Nipple reconstruction surgery

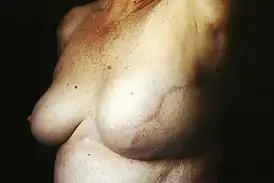
Breast reconstruction following a mastectomy. As a result of the mastectomy, patients lose one or both of their nipples. A NAC reconstruction can be performed to recreate a nipple and areola on the reconstructed breast. from the National Cancer Institute, photographed by Linda Bartlett.

Nipple reconstruction, specifically nipple-areola complex (NAC) reconstruction, is a procedure commonly done for patients who had part or all of their nipple removed for medical reasons. For example, NAC reconstruction can apply to breast cancer patients who underwent a mastectomy, the surgical removal of a breast. NAC reconstruction can also be applied to patients with trauma, burn injuries, and congenital or pathological abnormalities in nipple development.